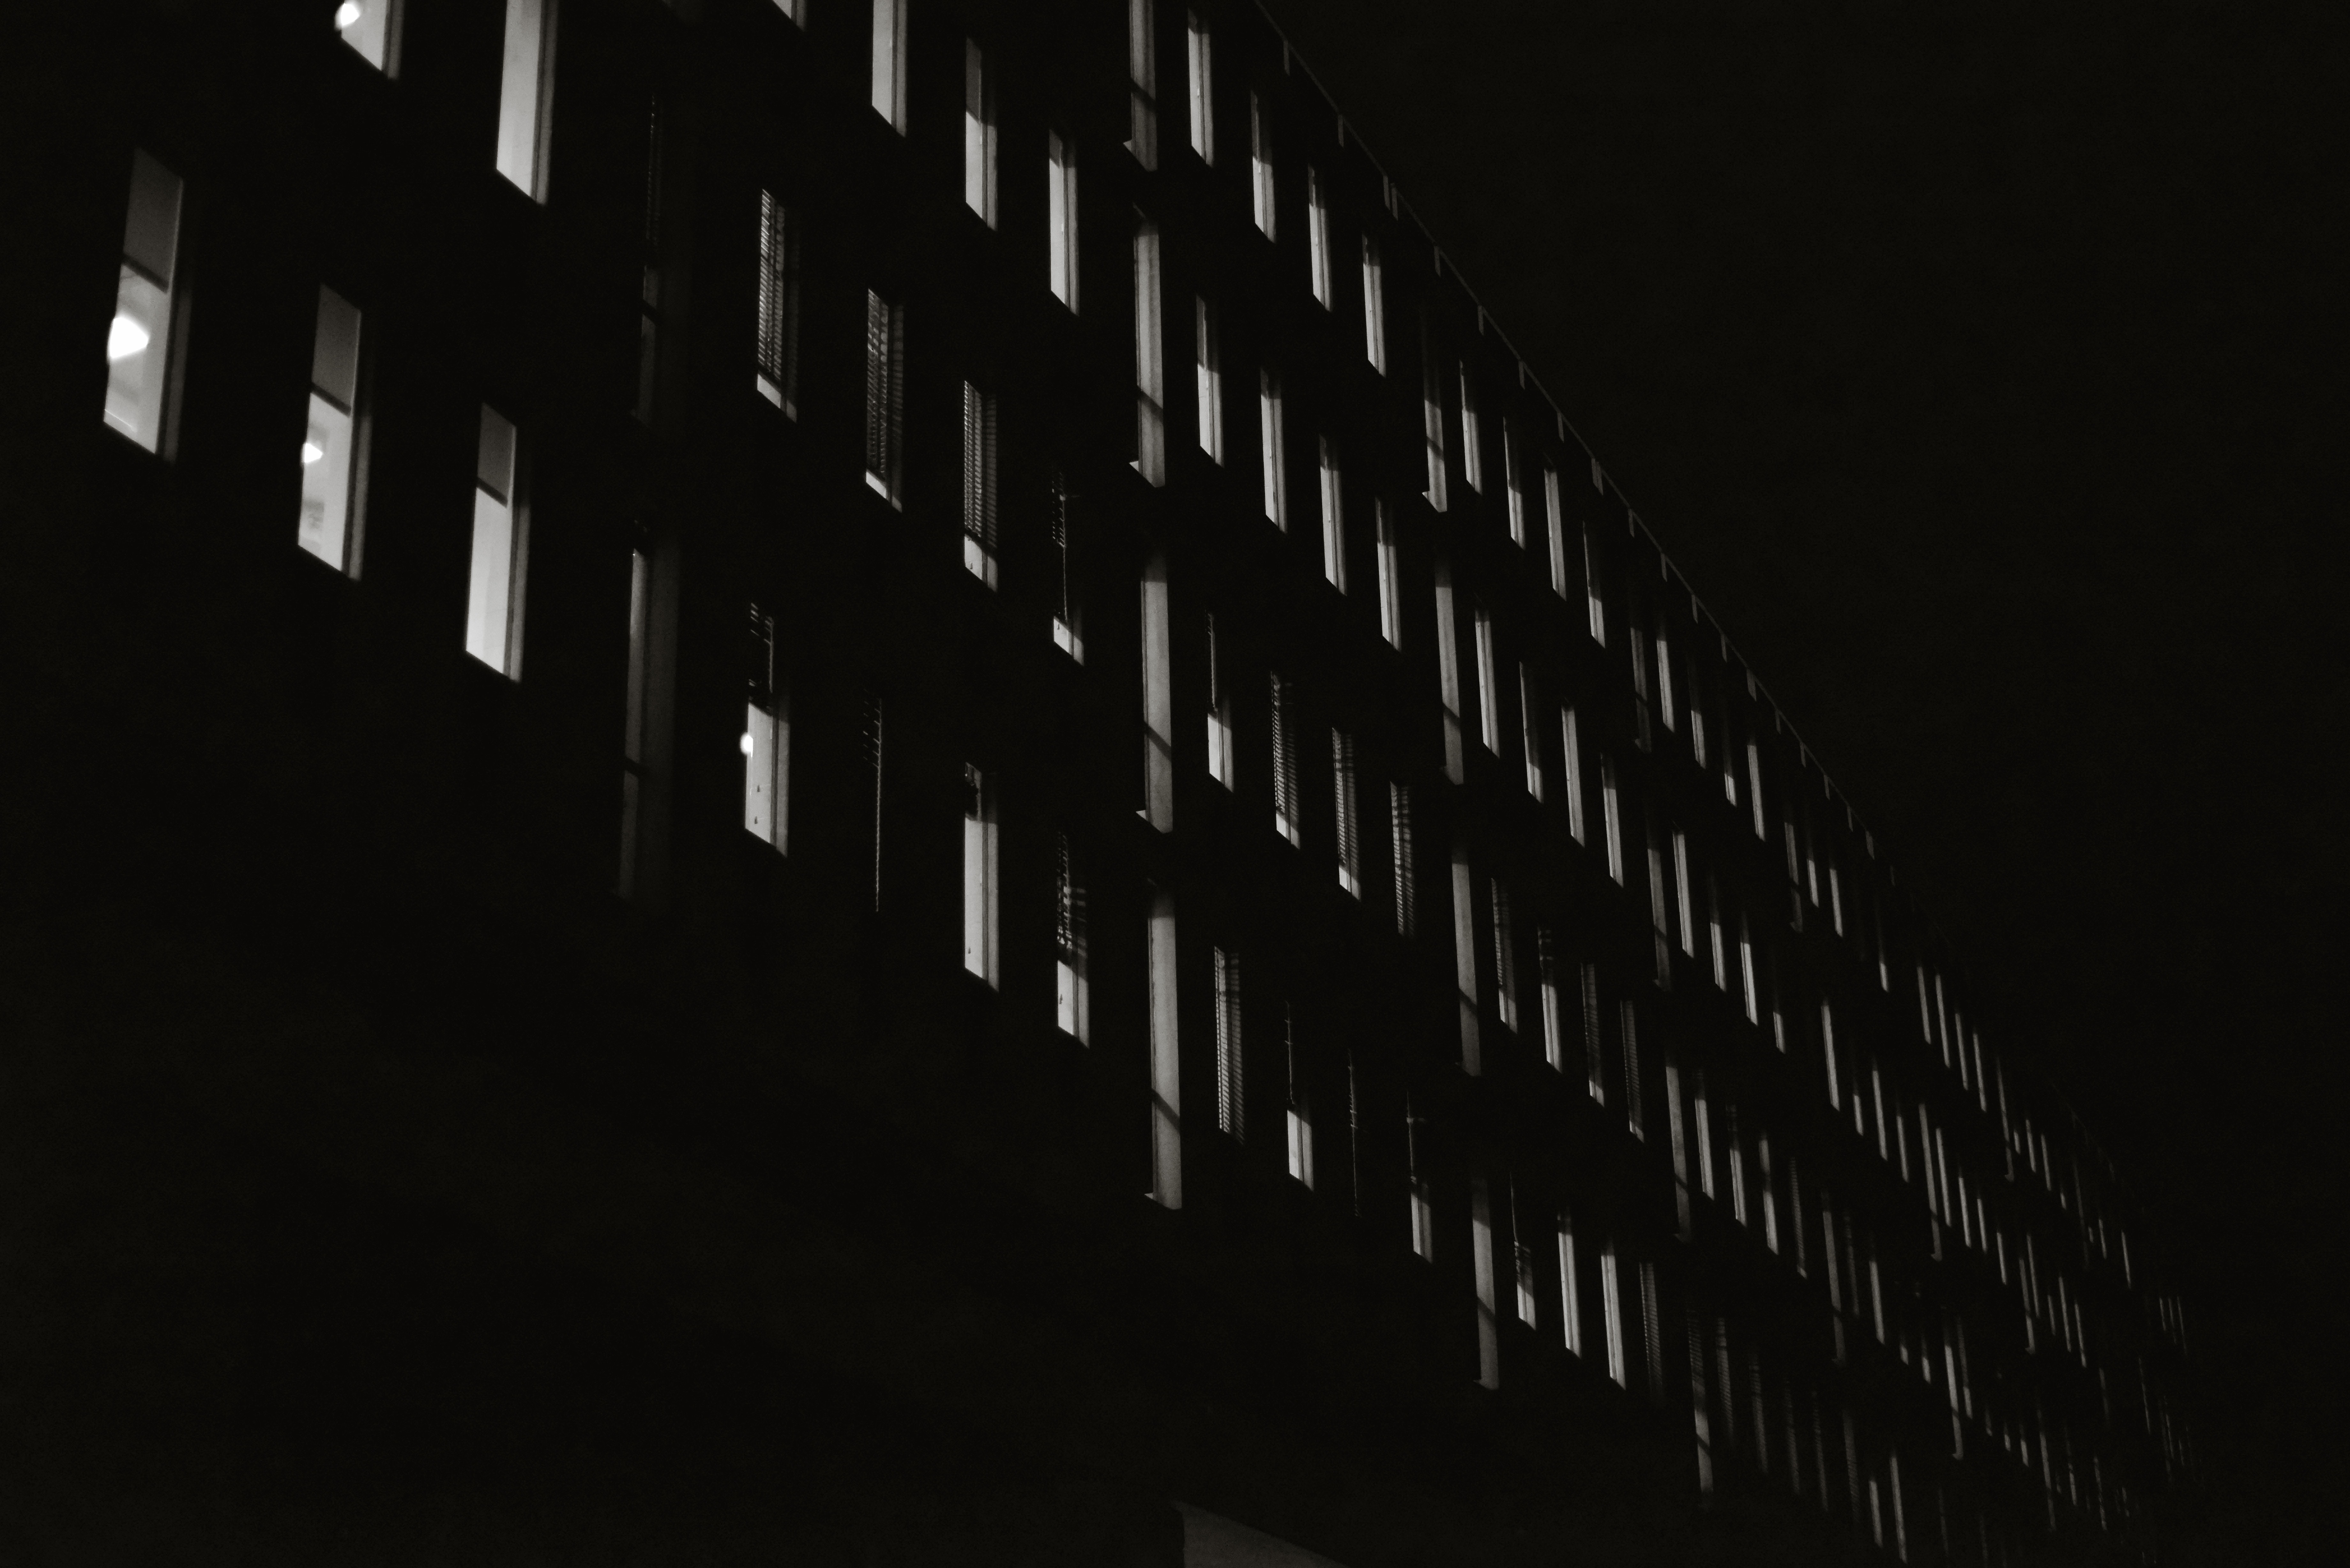
black, white, light, monochrome, darkness, black and white, text, line, monochrome photography, font, night, architecture, sky, design, photography, tree, pattern, style